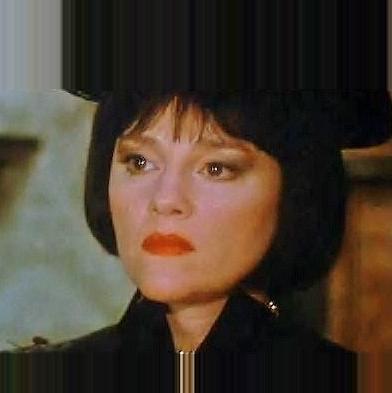
Age: 42